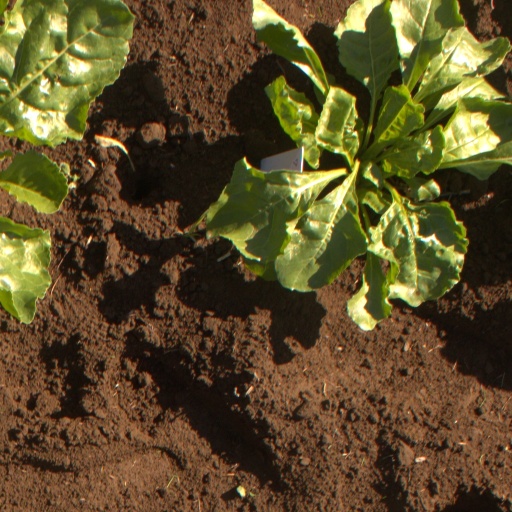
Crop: sugar beet